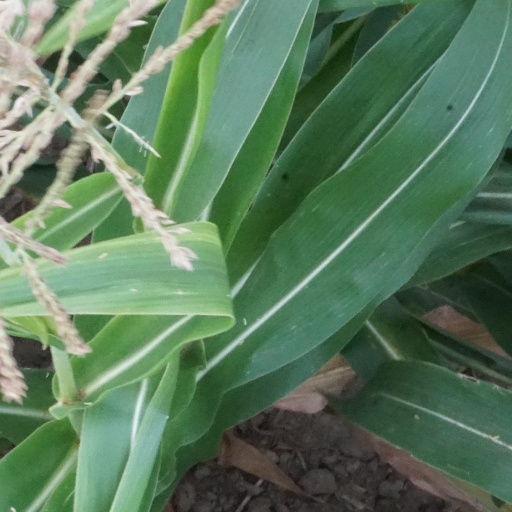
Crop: maize; corn